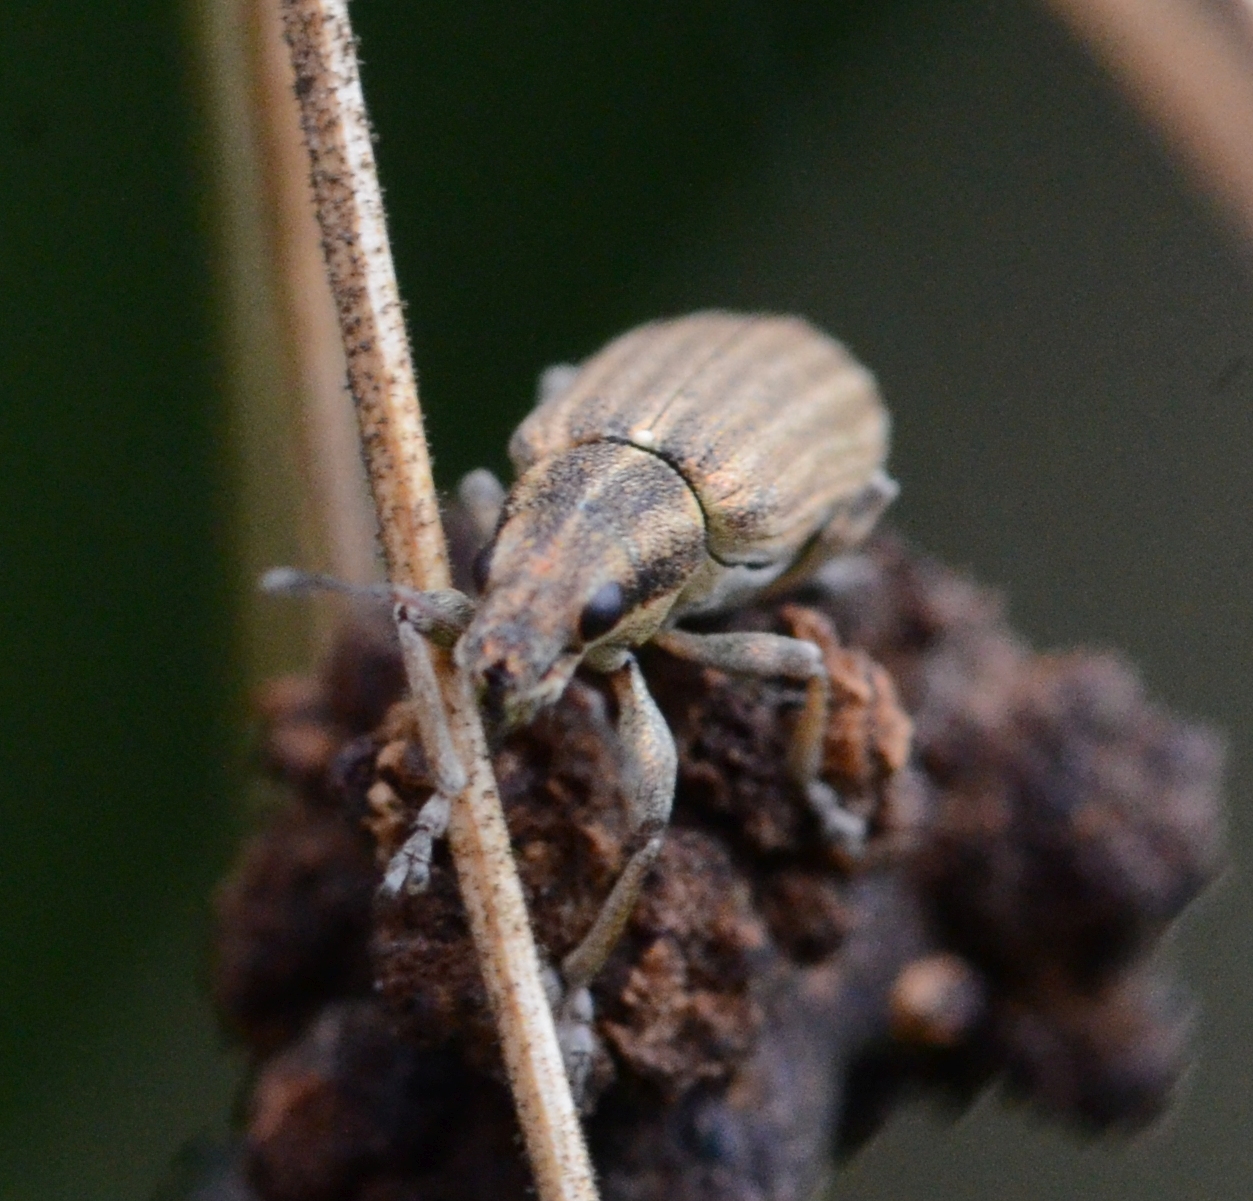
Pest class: pea_leaf_weevil